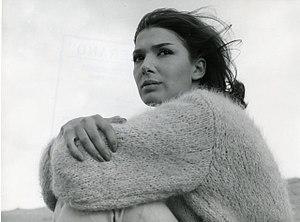
Graciela Borges, née le 10 juin 1941 à Dolores dans la province de Buenos Aires, est l'une des plus grandes actrices du cinéma argentin, lauréate de nombreux prix. Durant les années 1960, elle a notamment joué dans six films de Leopoldo Torre Nilsson et dans L'Employé de Leonardo Favio. Son rôle dans La ciénaga de Lucrecia Martel a renouvelé sa notoriété depuis les années 2000.